Stonesfield

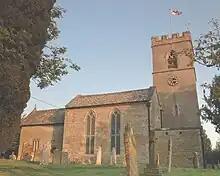
North side of St James the Great Church

The Church of England parish church of St James the Great was built in the 13th century. Surviving Early English features from that period include the chancel arch, north chapel, south aisle, arcade and piscina and most of the west tower. Decorated Gothic remodelling in the 14th century includes the piscina and south windows of the chancel, the north window and west arch of the north chapel and the east window of the south aisle. The octagonal font is also 14th-century. In the 15th century the west tower was increased in height.